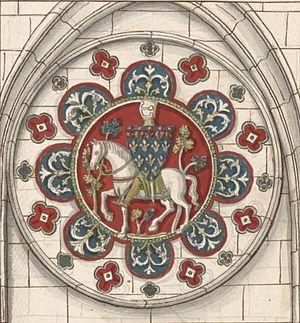
Philippe Hurepel de Clermont